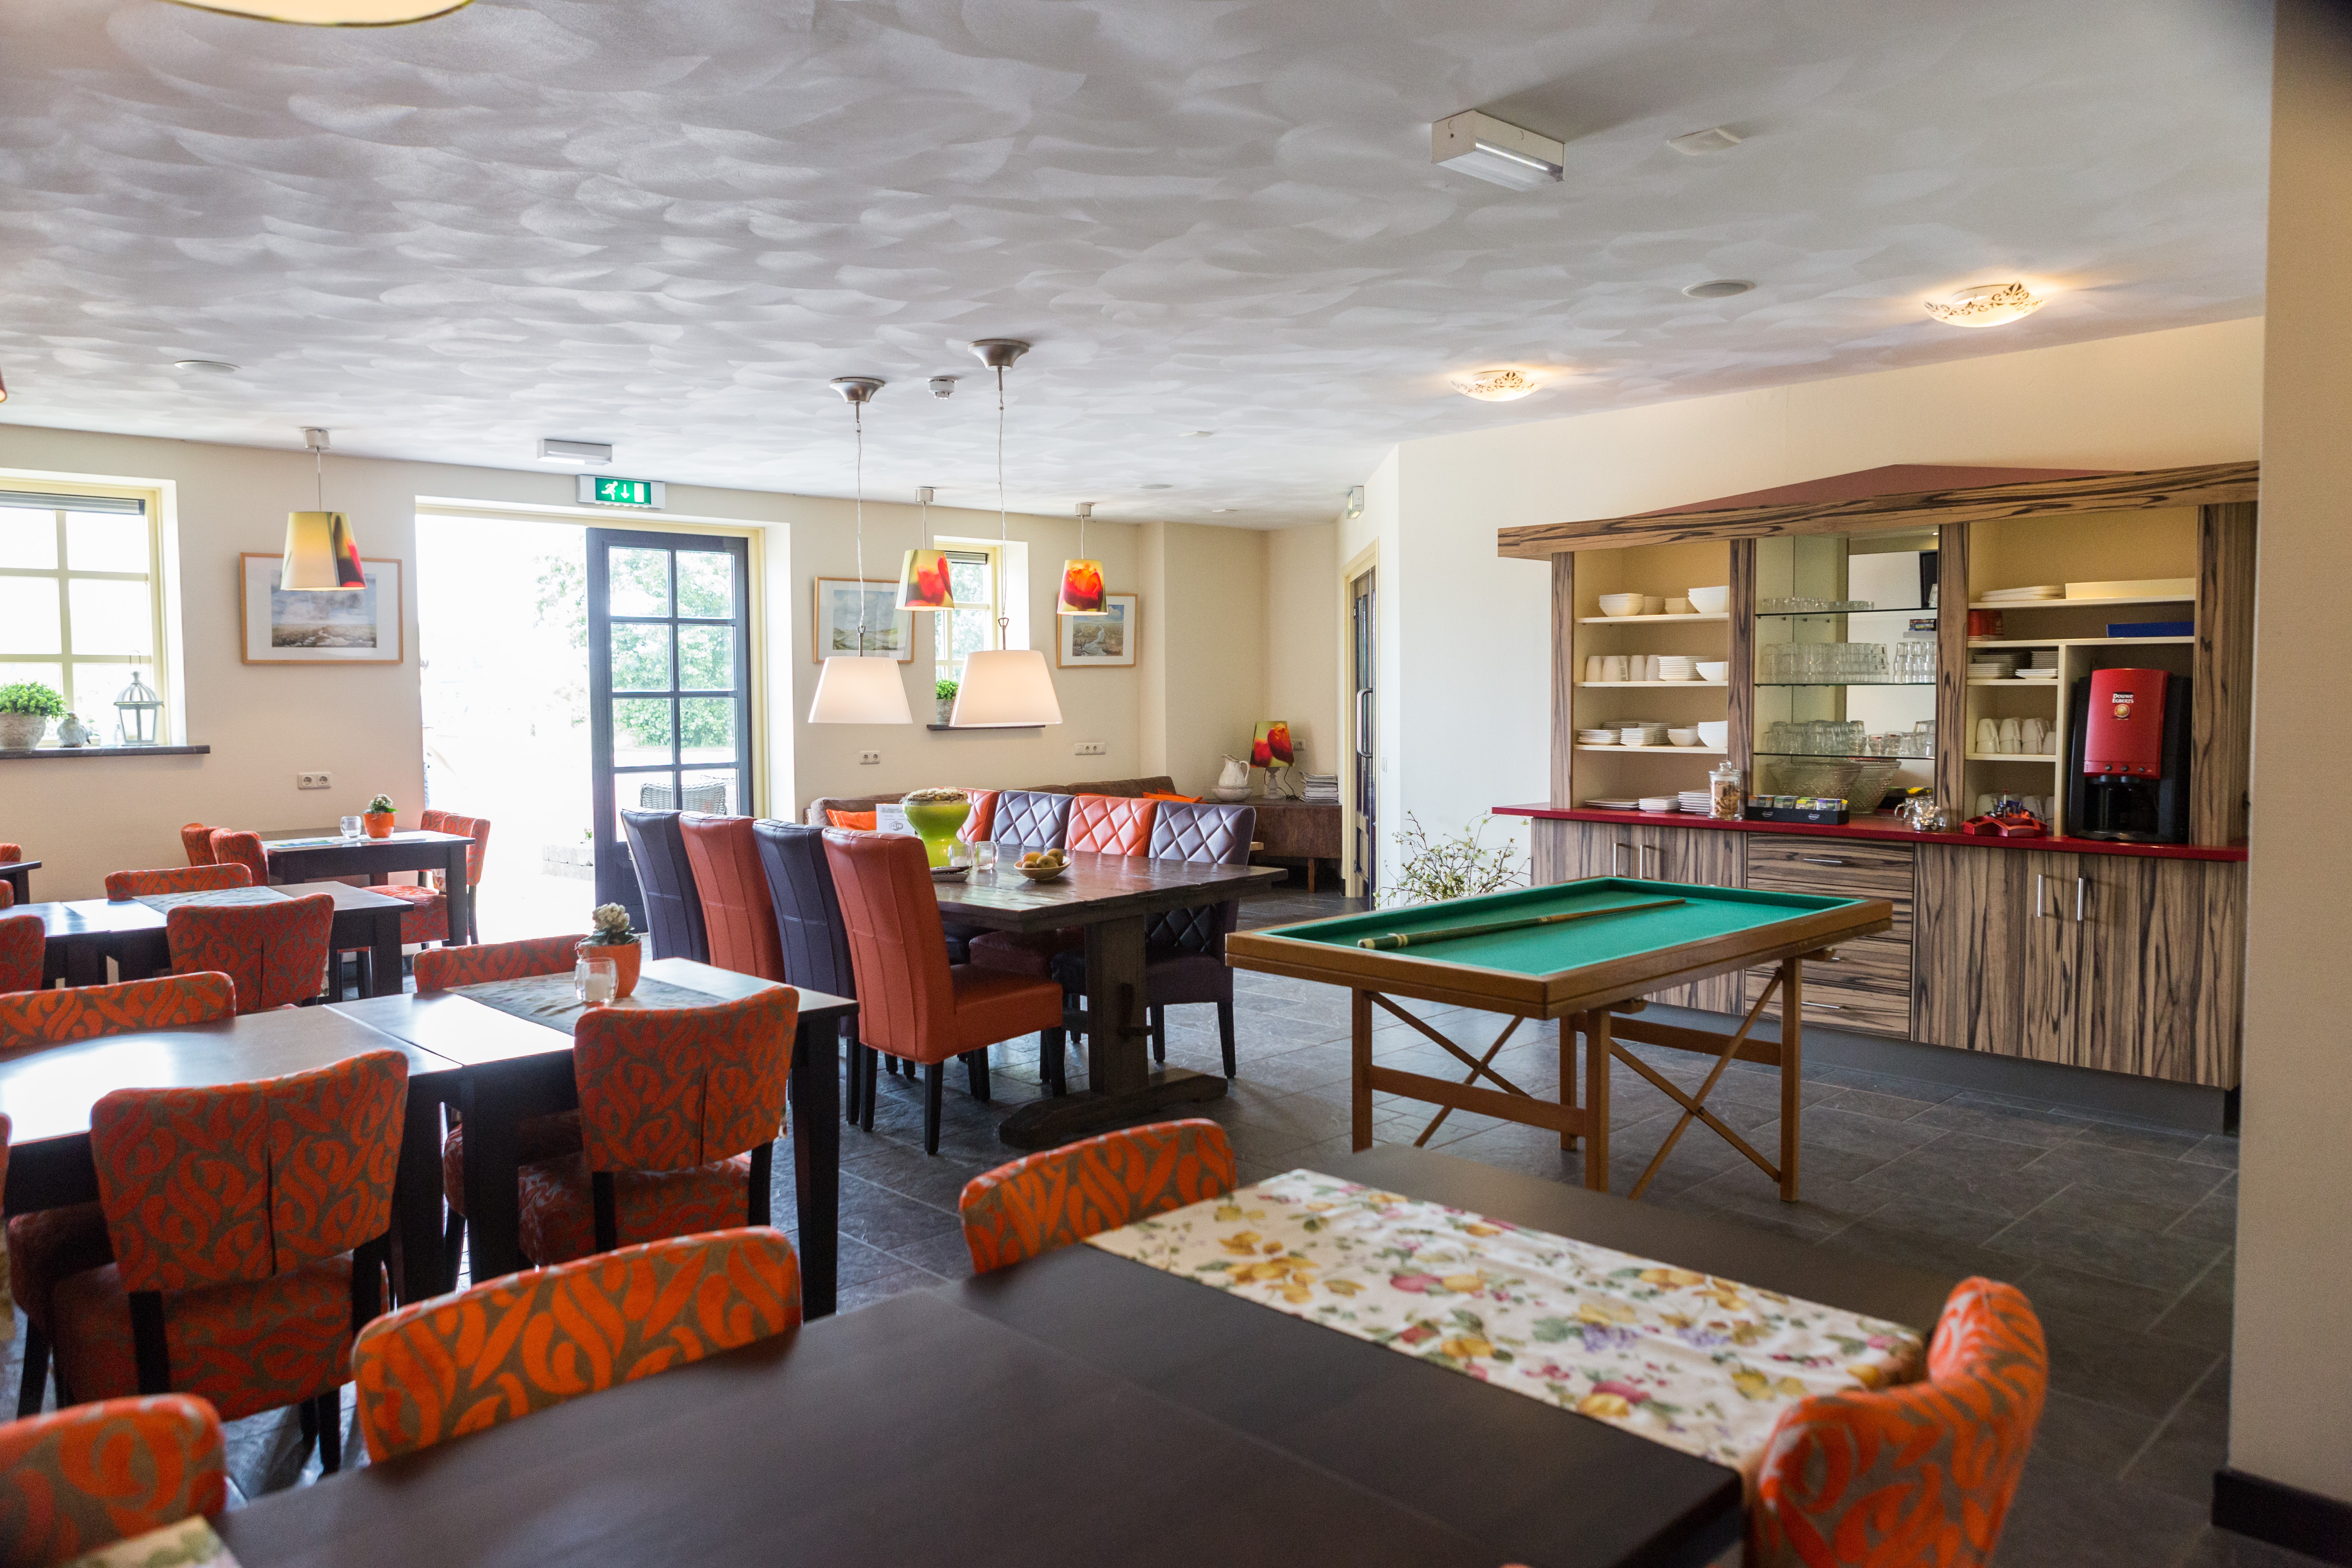
home, live, hall, holiday, property, living room, room, tourism, breakfast, interior design, resort, estate, stay, groningen, condominium, real estate, billiards, recreation room